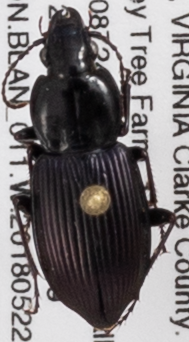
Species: Pterostichus trinarius
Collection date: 2018-05-22
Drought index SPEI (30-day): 1.69
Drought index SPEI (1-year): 0.26
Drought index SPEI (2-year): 0.642